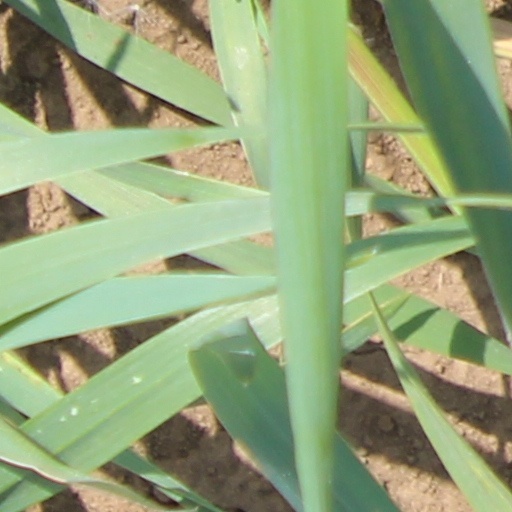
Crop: wheat